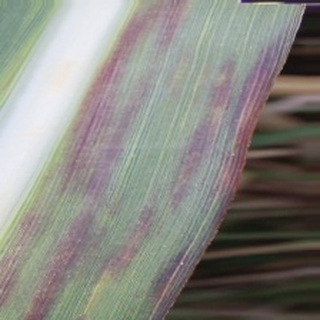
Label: sugarcane_bacterial_blight